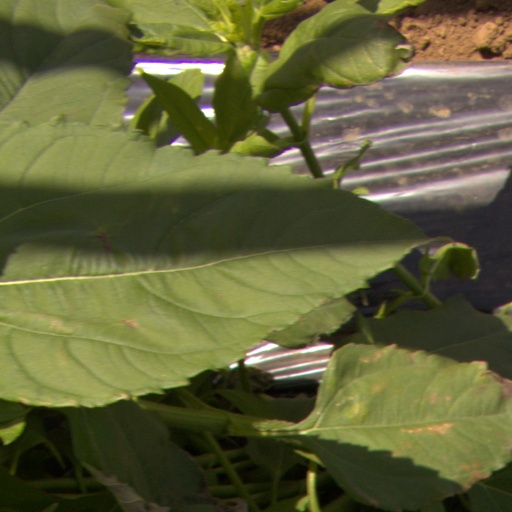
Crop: Jerusalem artichoke